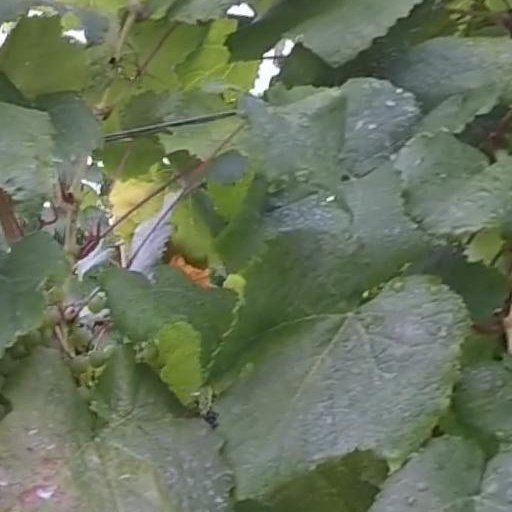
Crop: grape